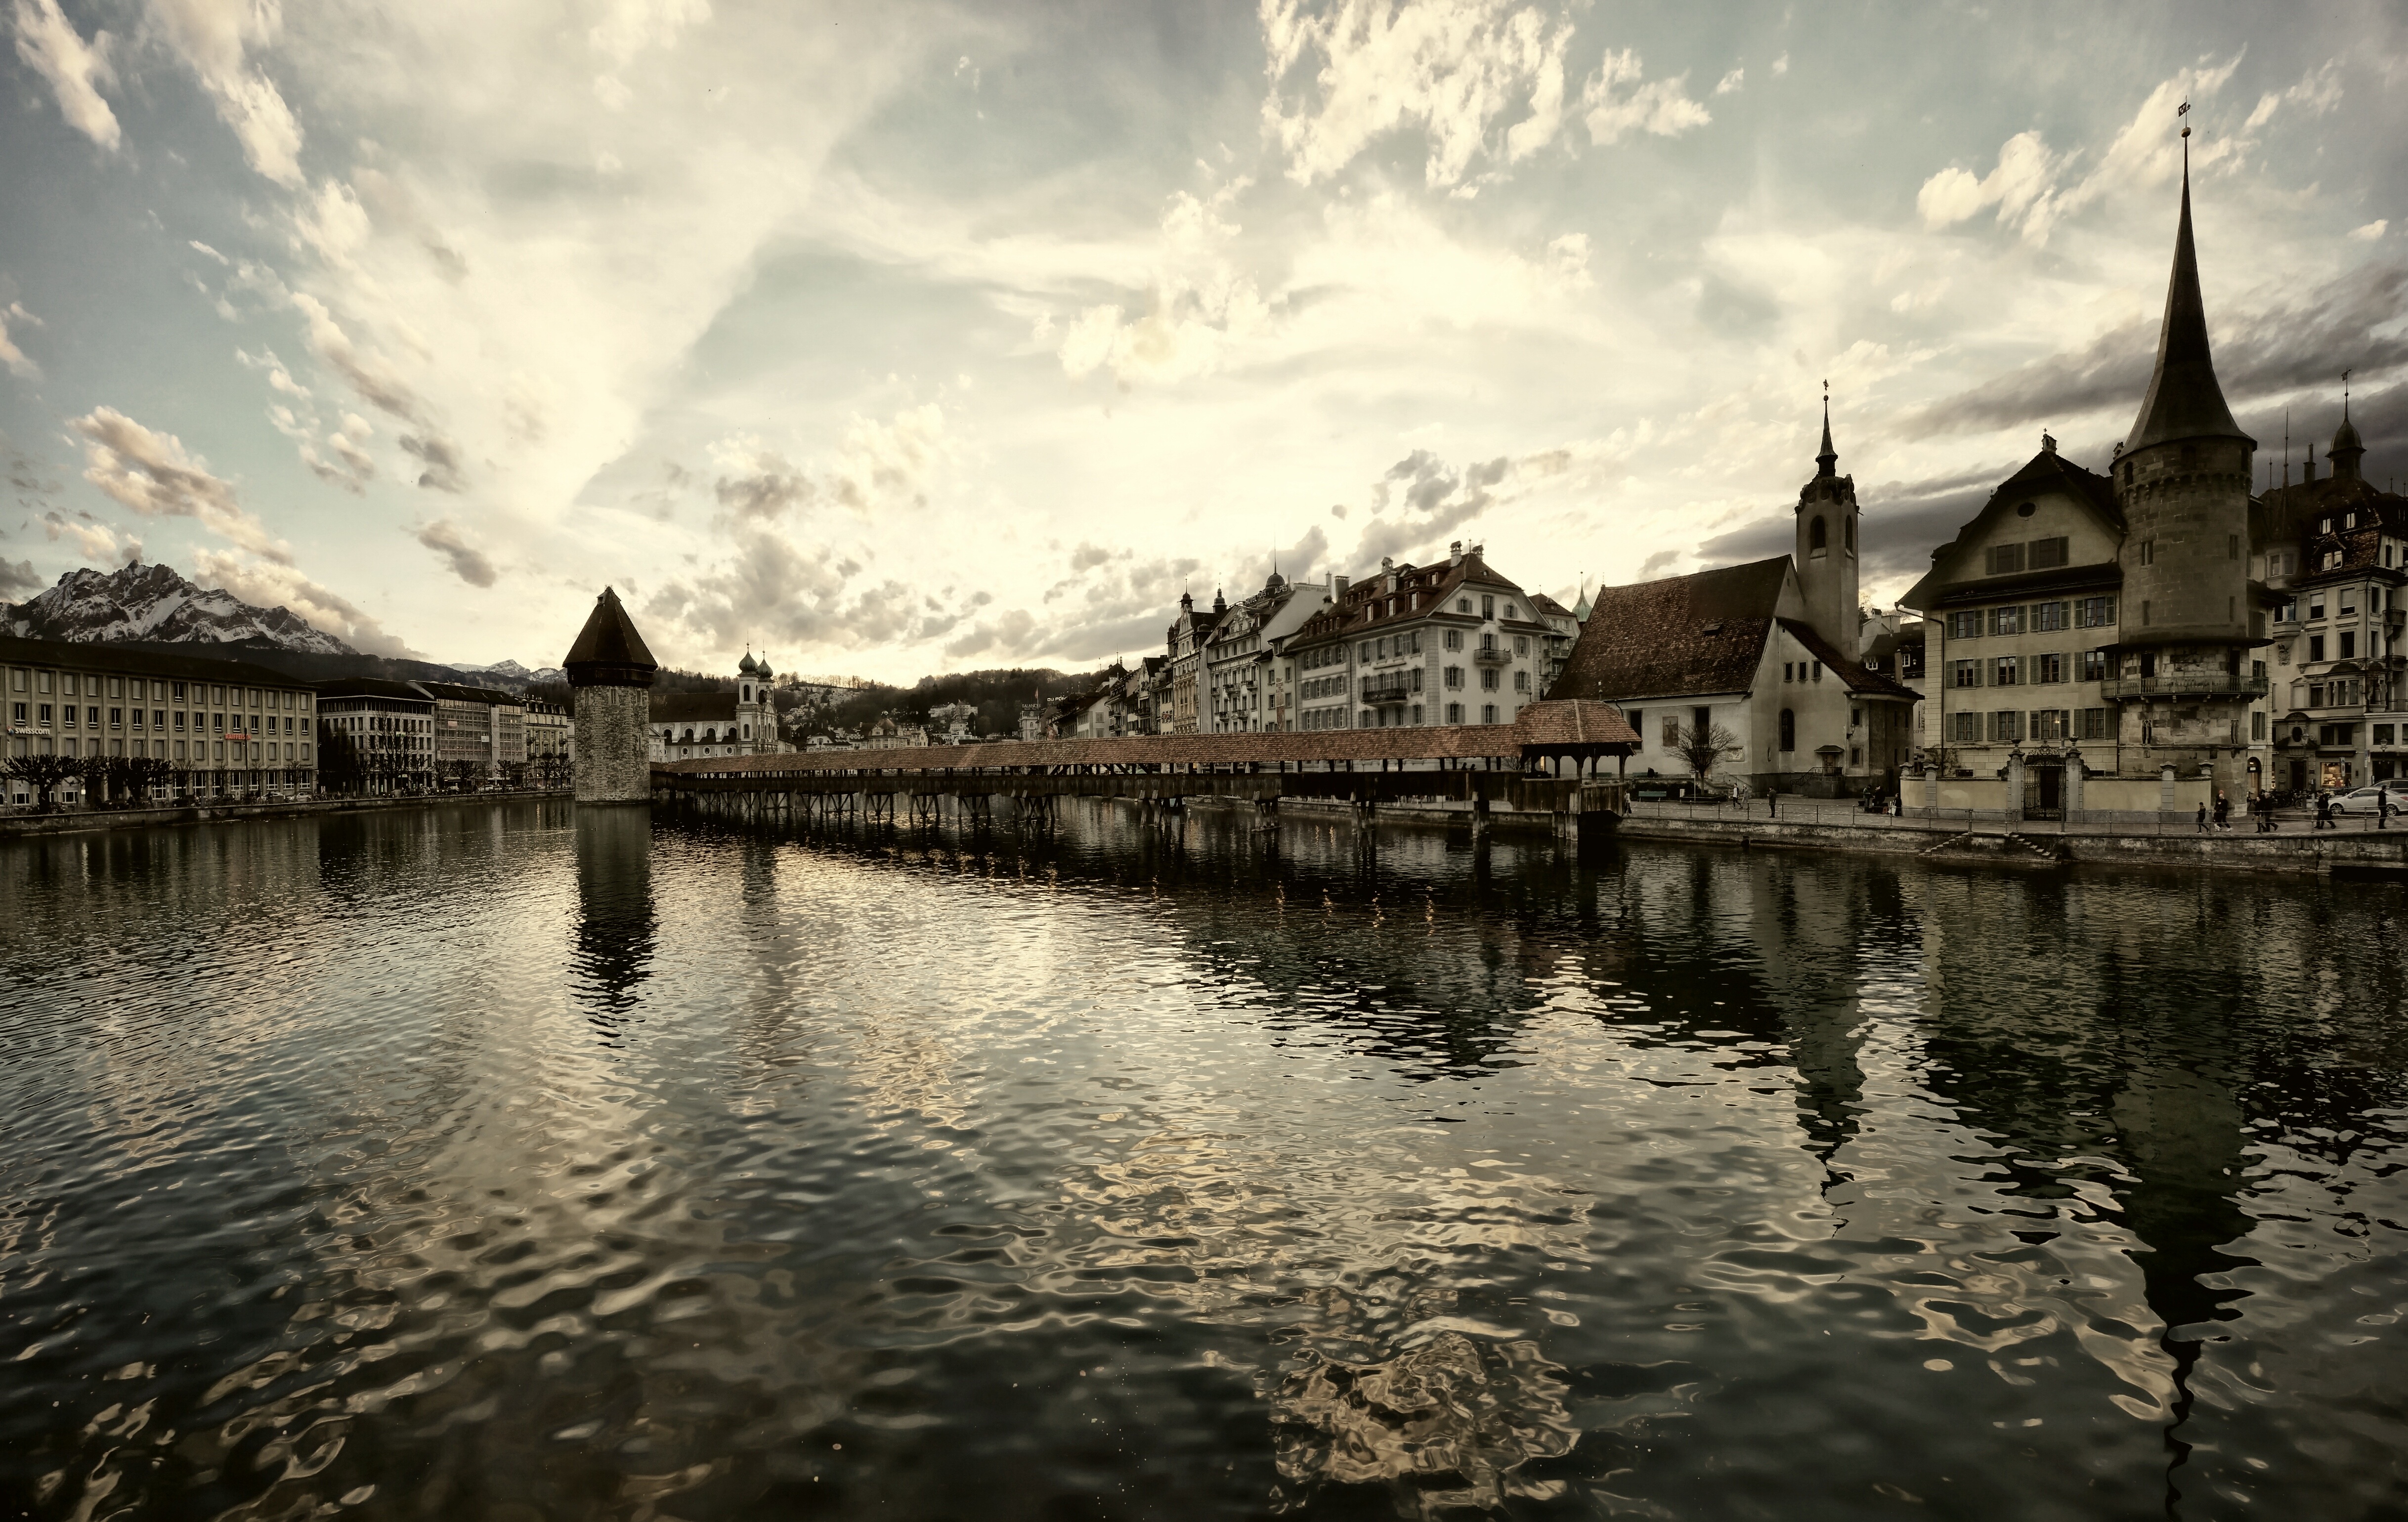
water, sky, bridge, morning, lake, city, river, cityscape, panorama, dusk, evening, reflection, waterway, lucerne, switzerland